Simon Moulijn

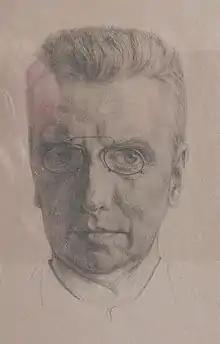
S. Moulijn (1920) self-portrait

Simon Moulijn (20 July 1866 – 2 November 1948) was a Dutch painter, draughtsman and graphic artist. He was one of the eminent visual artists of his time and became especially well known for his lithographic works.